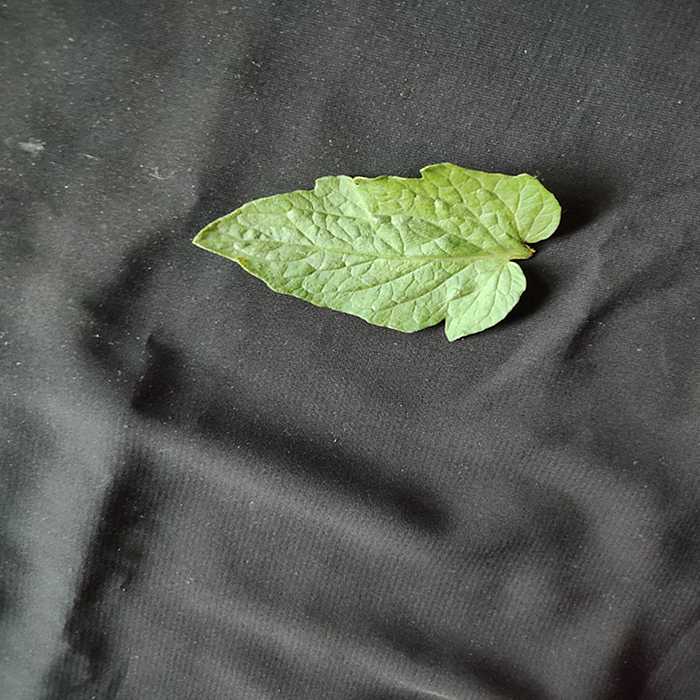
Plant: Tomato
Label: Tomato Fresh leaf